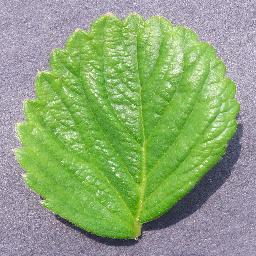
Label: Strawberry___healthy